Mazda Porter

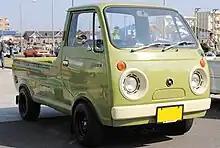
1970-73 Porter Cab

The Porter Cab (KECA53) was introduced in March 1969. It was a small, cabover pickup truck on a wheelbase, equipped with a live rear axle and a at 5500 rpm, 359 cc water-cooled, two-stroke two-cylinder. This, the CC, was Mazda's first two-stroke engine. Top speed was . The Porter Cab, with its peculiar cowlings around the headlights carried an instantly recognizable "surprised" appearance.